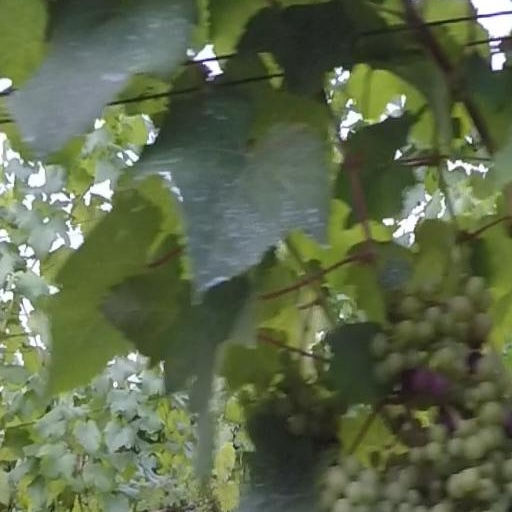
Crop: grape